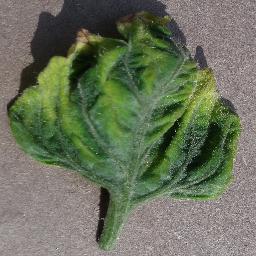
Label: Tomato___Tomato_Yellow_Leaf_Curl_Virus